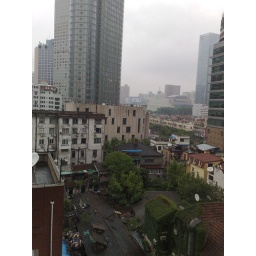
from asentio's office near a cute opera house